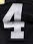
Number: 4